Nikolai Patrushev

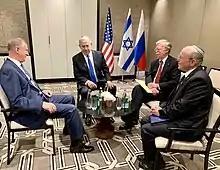
Patrushev with Benjamin Netanyahu and John Bolton in June 2019

According to Anastasia Vashukevich, Patrushev, who had traveled to Thailand during late February 2018, was involved in her arrest in Thailand during late February 2018. Vashukevich claimed to have evidence linking Russian billionaire Oleg Deripaska and Deputy Prime Minister Sergei Prikhodko to Russian interference in the 2016 U.S. presidential election.